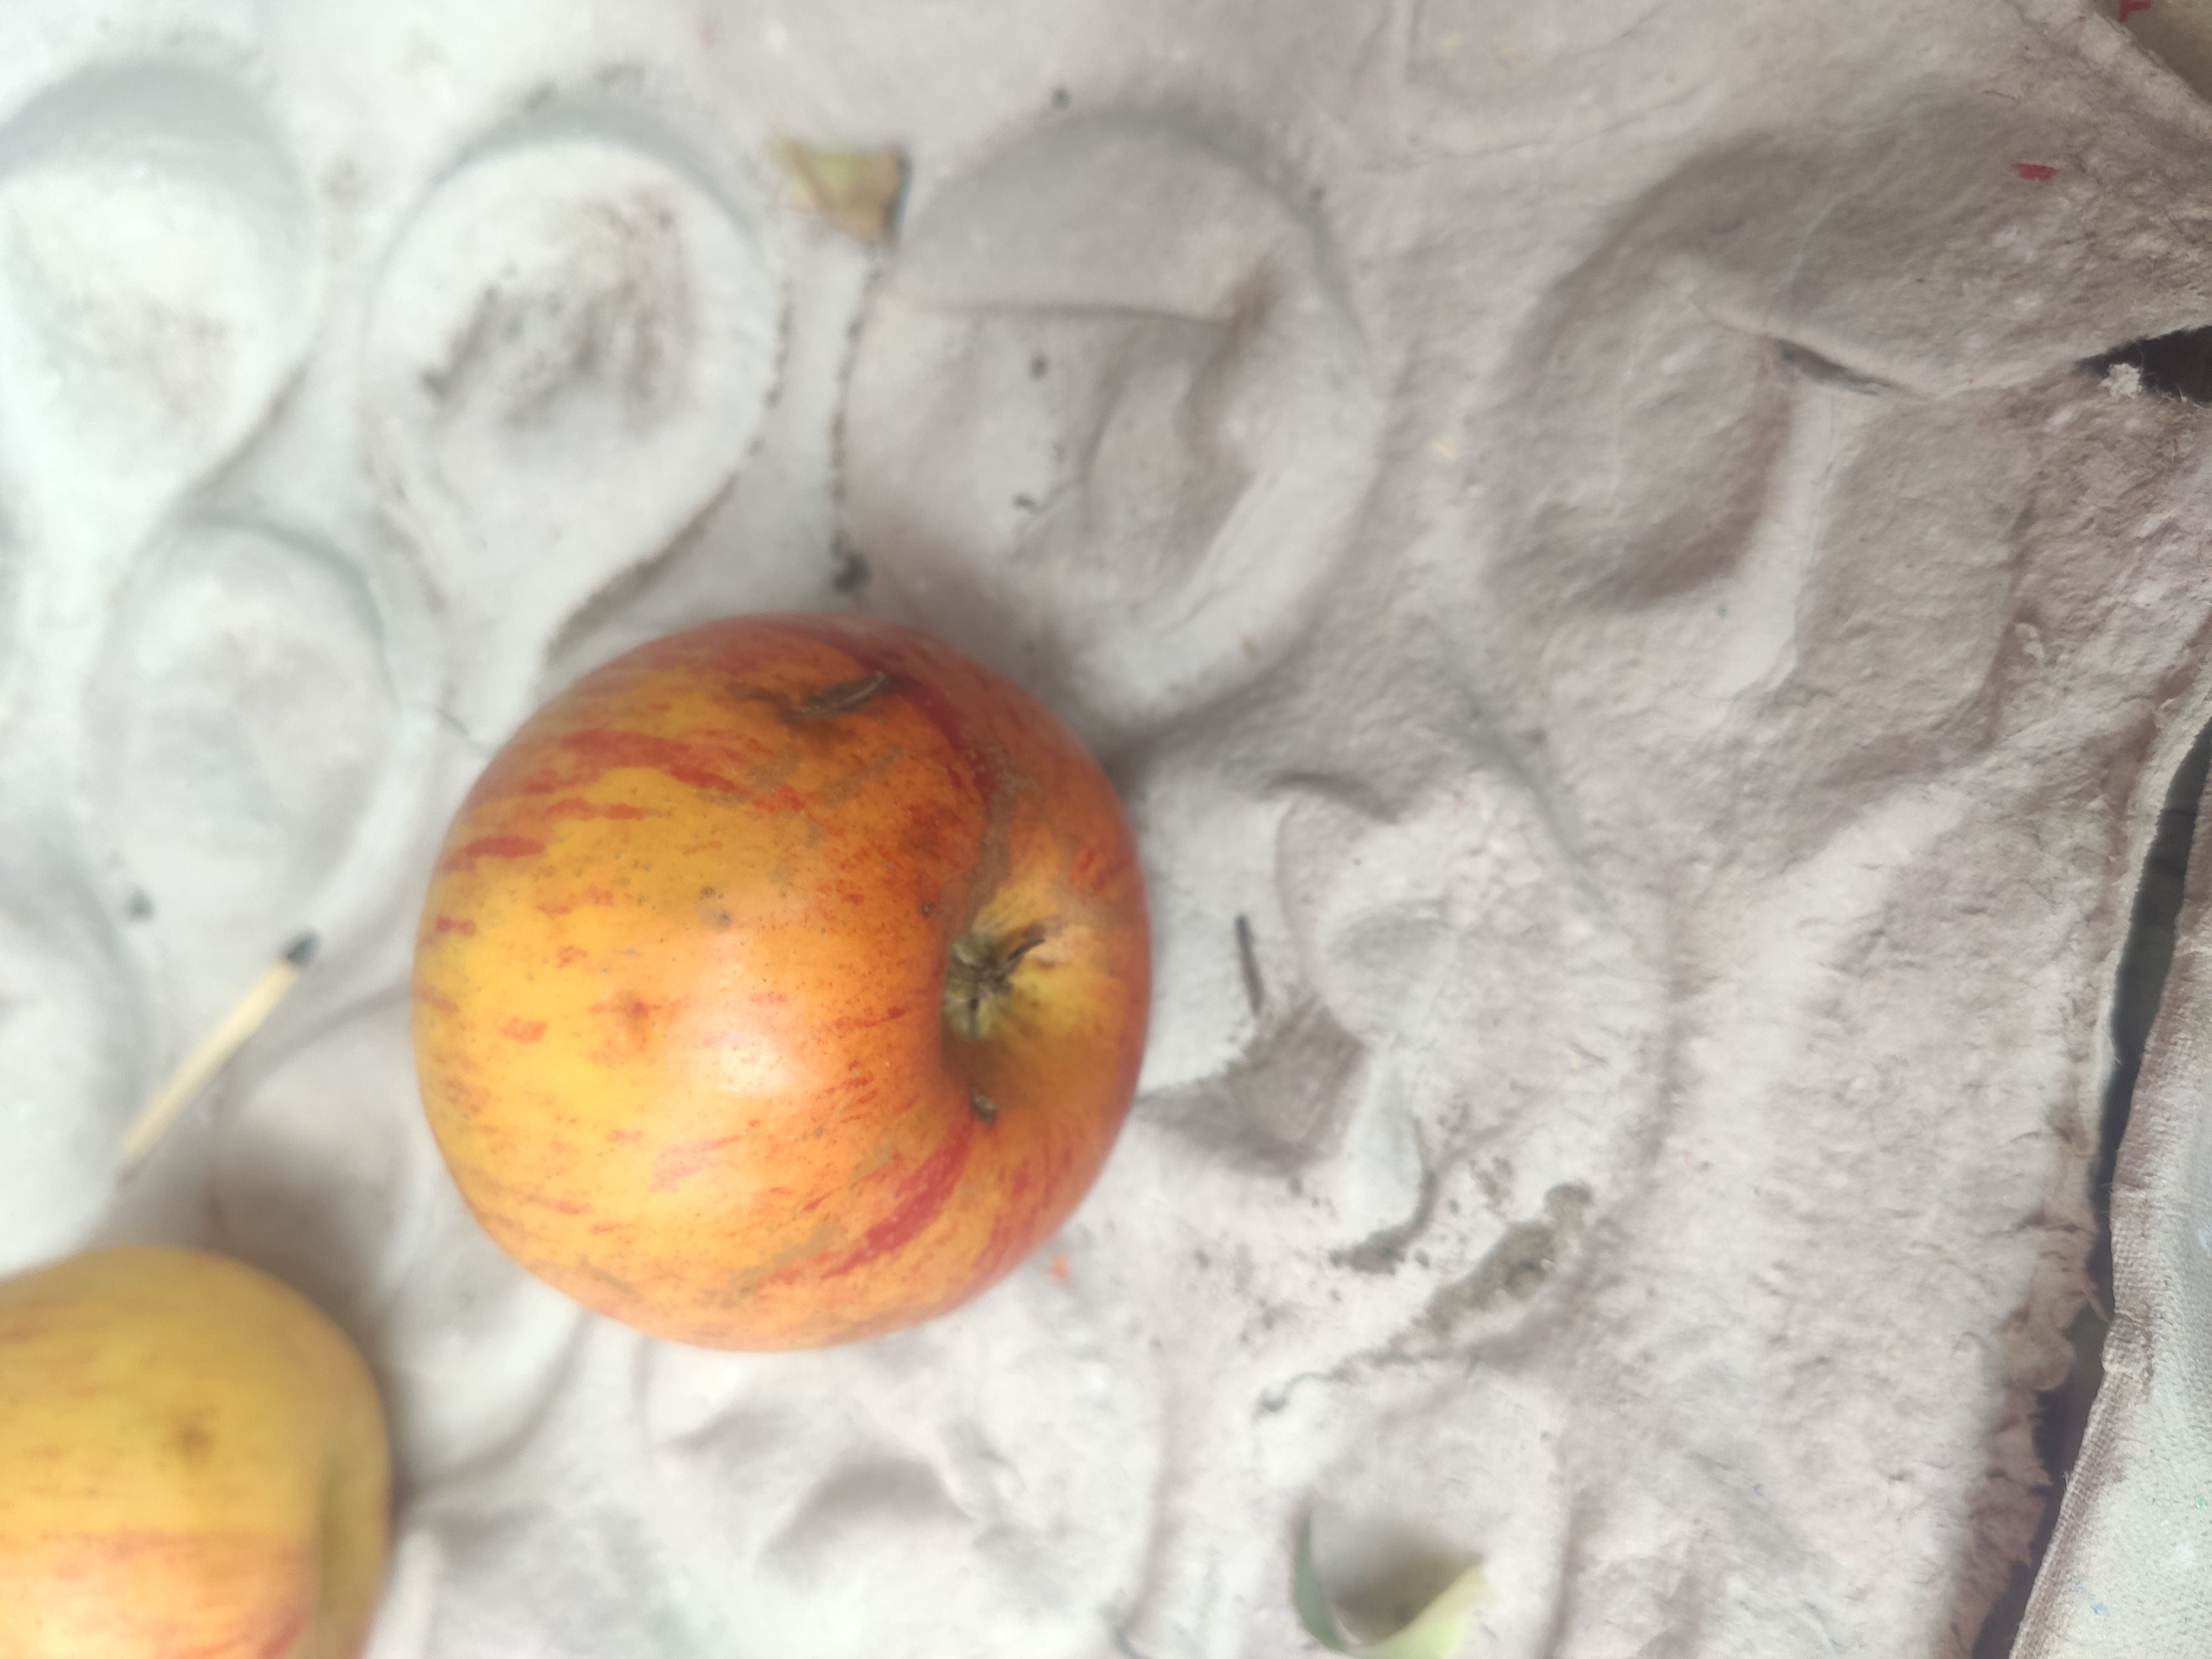
Fruit: apple
Grade: 2nd-grade